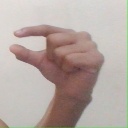
अक्षर: ग